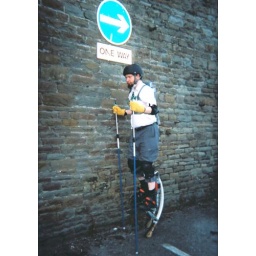
First steps on the stilts, practising in the office car park.Circa Friday 25th July 2008 (Formerly a self-hosted photo)